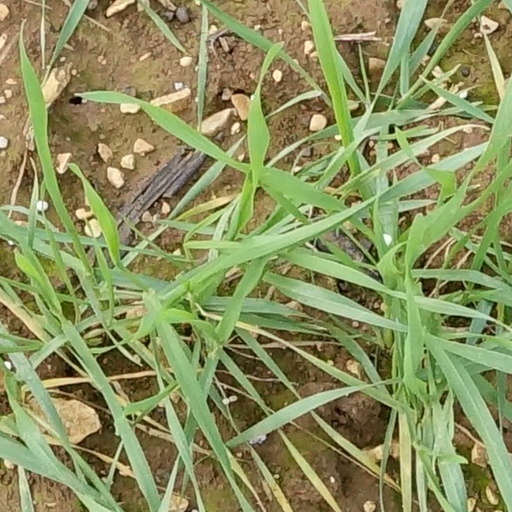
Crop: wheat